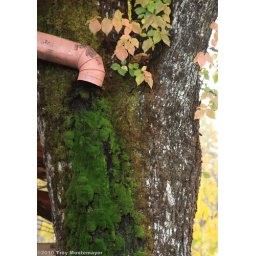
Rain water from a downspout causing moss to grow on the side of a tree on Main Street in Columbia, California